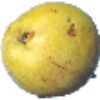
Label: pear_monster